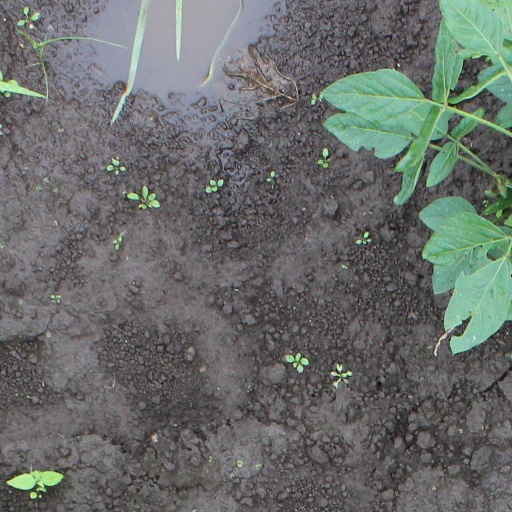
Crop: soybean